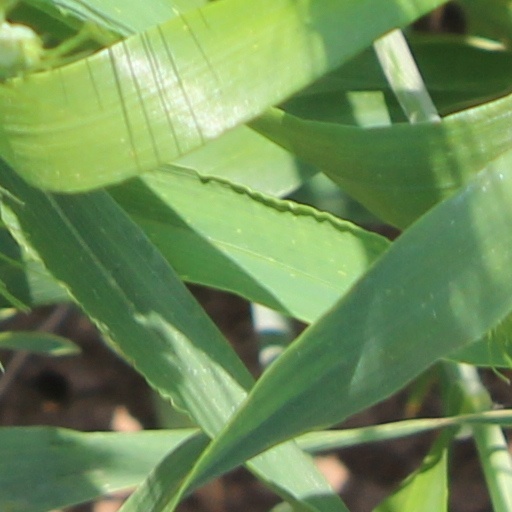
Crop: wheat